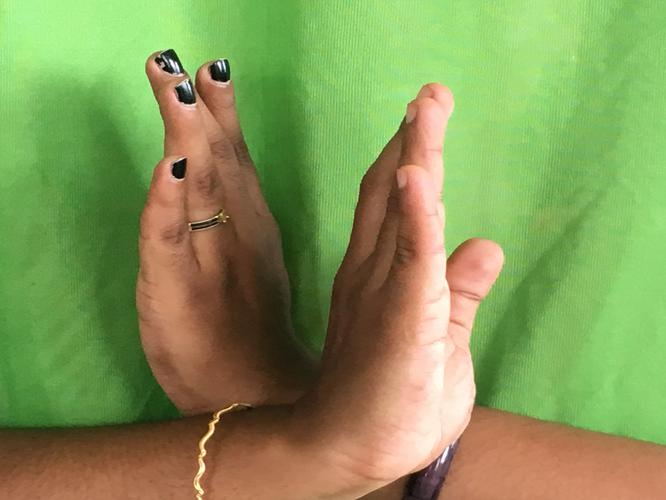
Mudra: Swastikam
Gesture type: double_hand